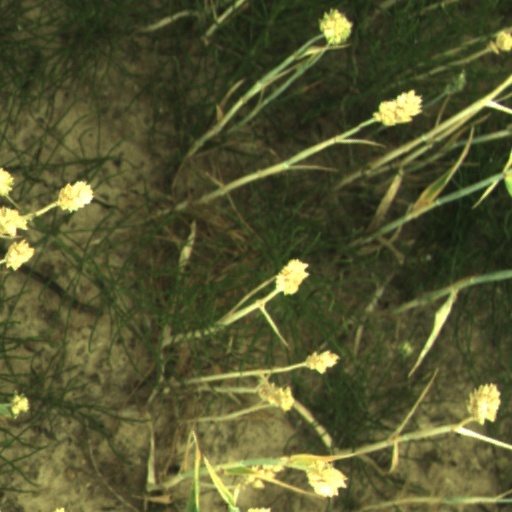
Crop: wheat